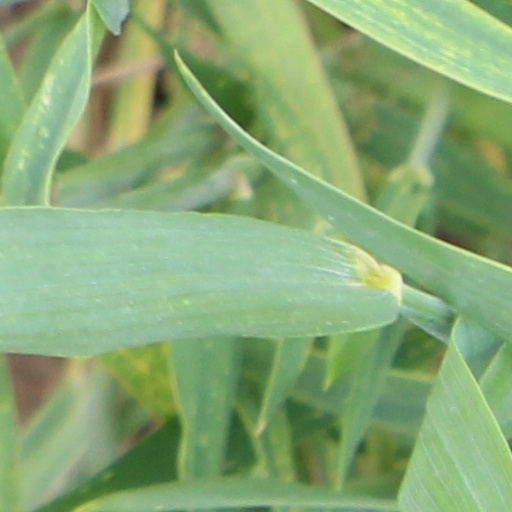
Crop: wheat